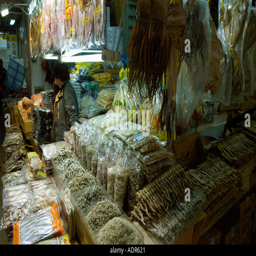
dried fish and squid for sale at a seafood market